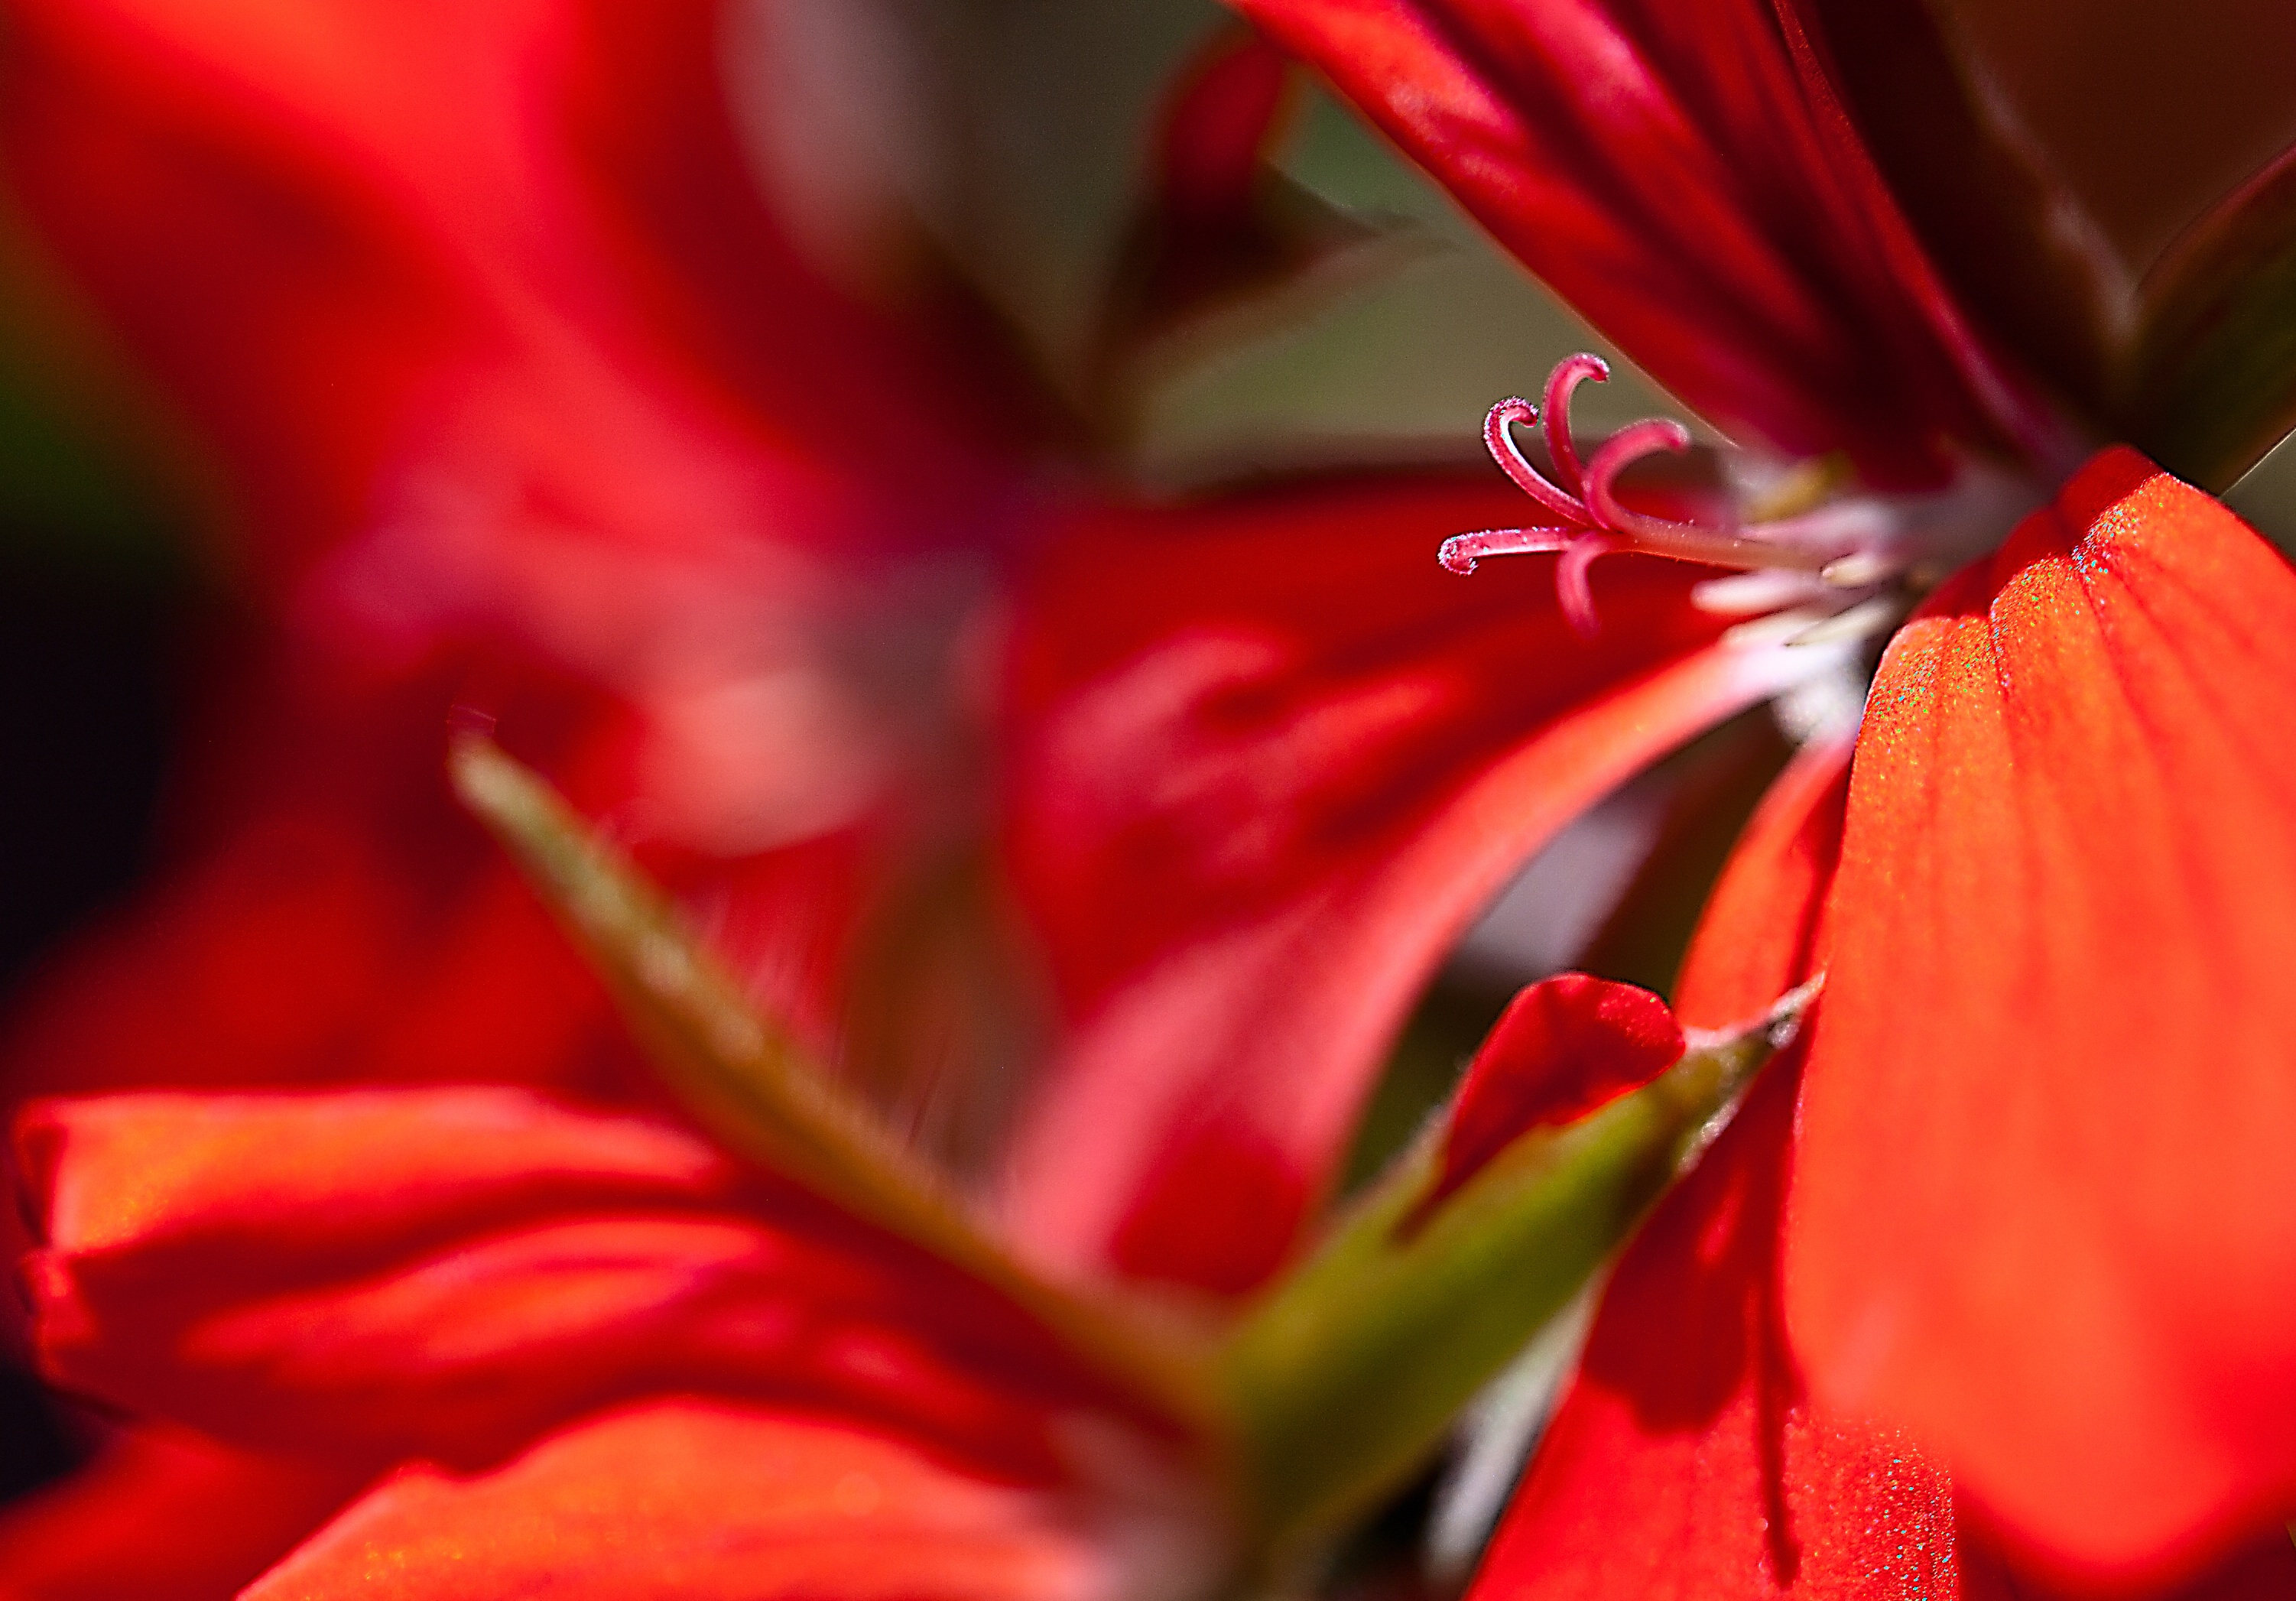
blossom, plant, photography, leaf, flower, petal, summer, red, blooming, closeup, flora, close up, geranium, lily, bud, stamens, full bloom, macro photography, garden flowers, flowering plant, the petals, red petals, the delicacy, a flower garden, pelargonium thapsus, land plant, amaryllis belladonna